Jared Polis

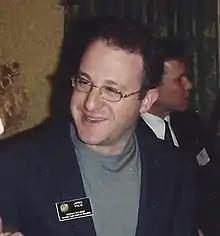
Polis in 2002

In 2000, Polis was elected at-large as a member of the Colorado State Board of Education and served a single six-year term until January 2007, when the district was eliminated. His election was one of the closest in Colorado history, as he defeated incumbent Ben Alexander by 90 votes out of 1.6 million cast. During his term, Polis served as both chairman and vice chairman of the board.